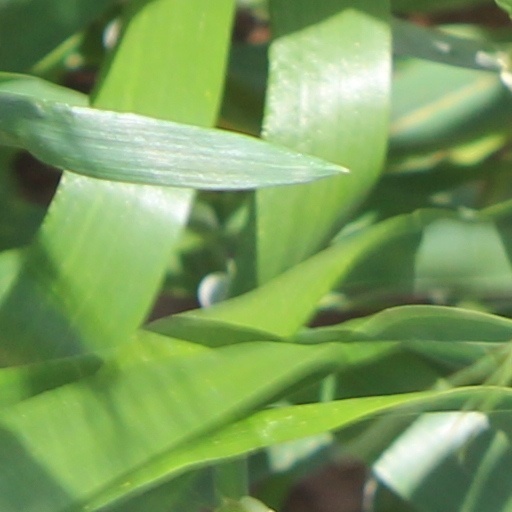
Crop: wheat